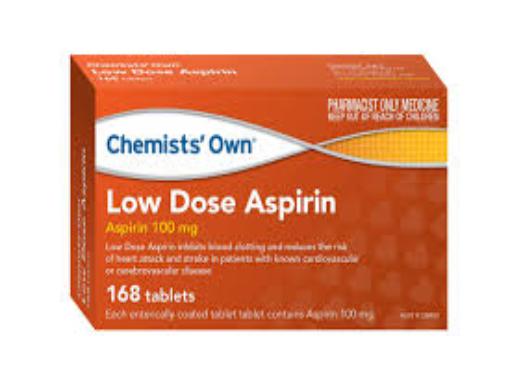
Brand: aspirin
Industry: Medical